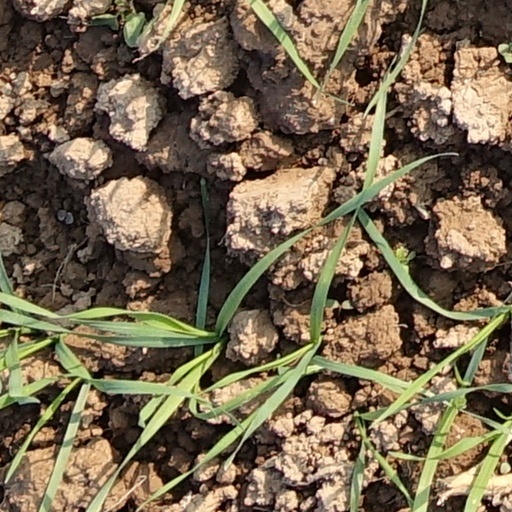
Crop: wheat